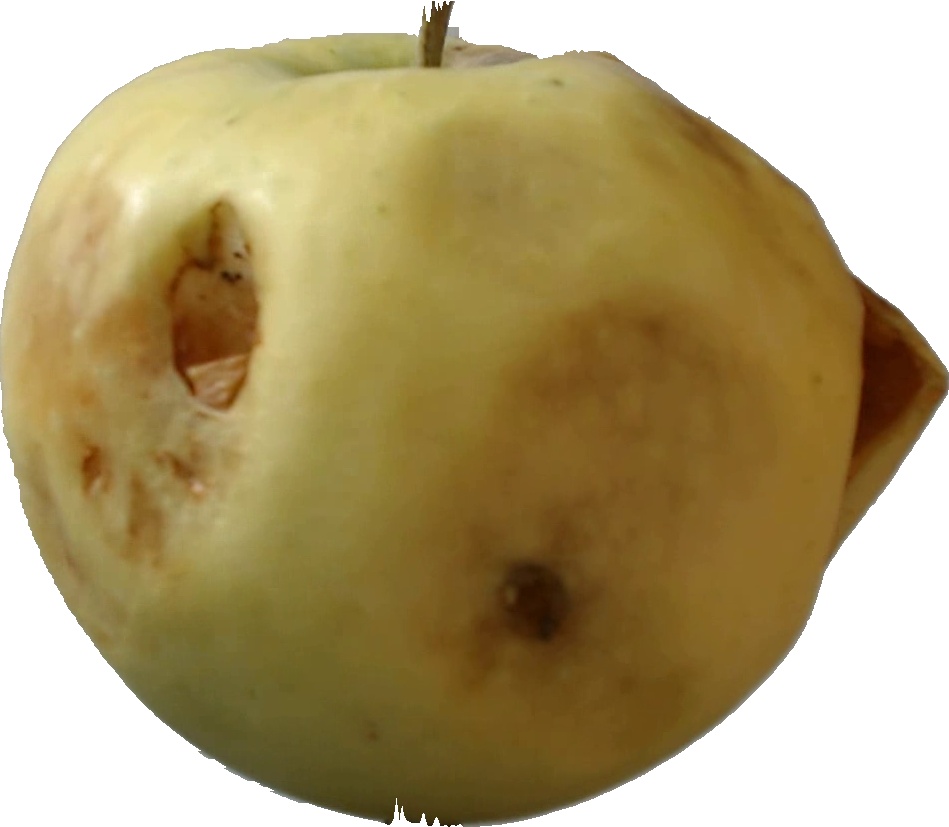
Label: apple_hit_1